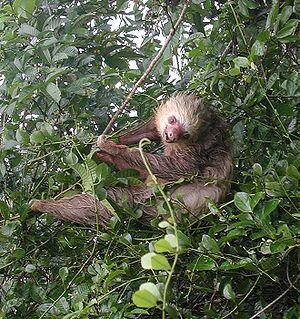
Les mégalonychidés forment une famille de Xénarthres, créée par Johann Karl Wilhelm Illiger en 1811.